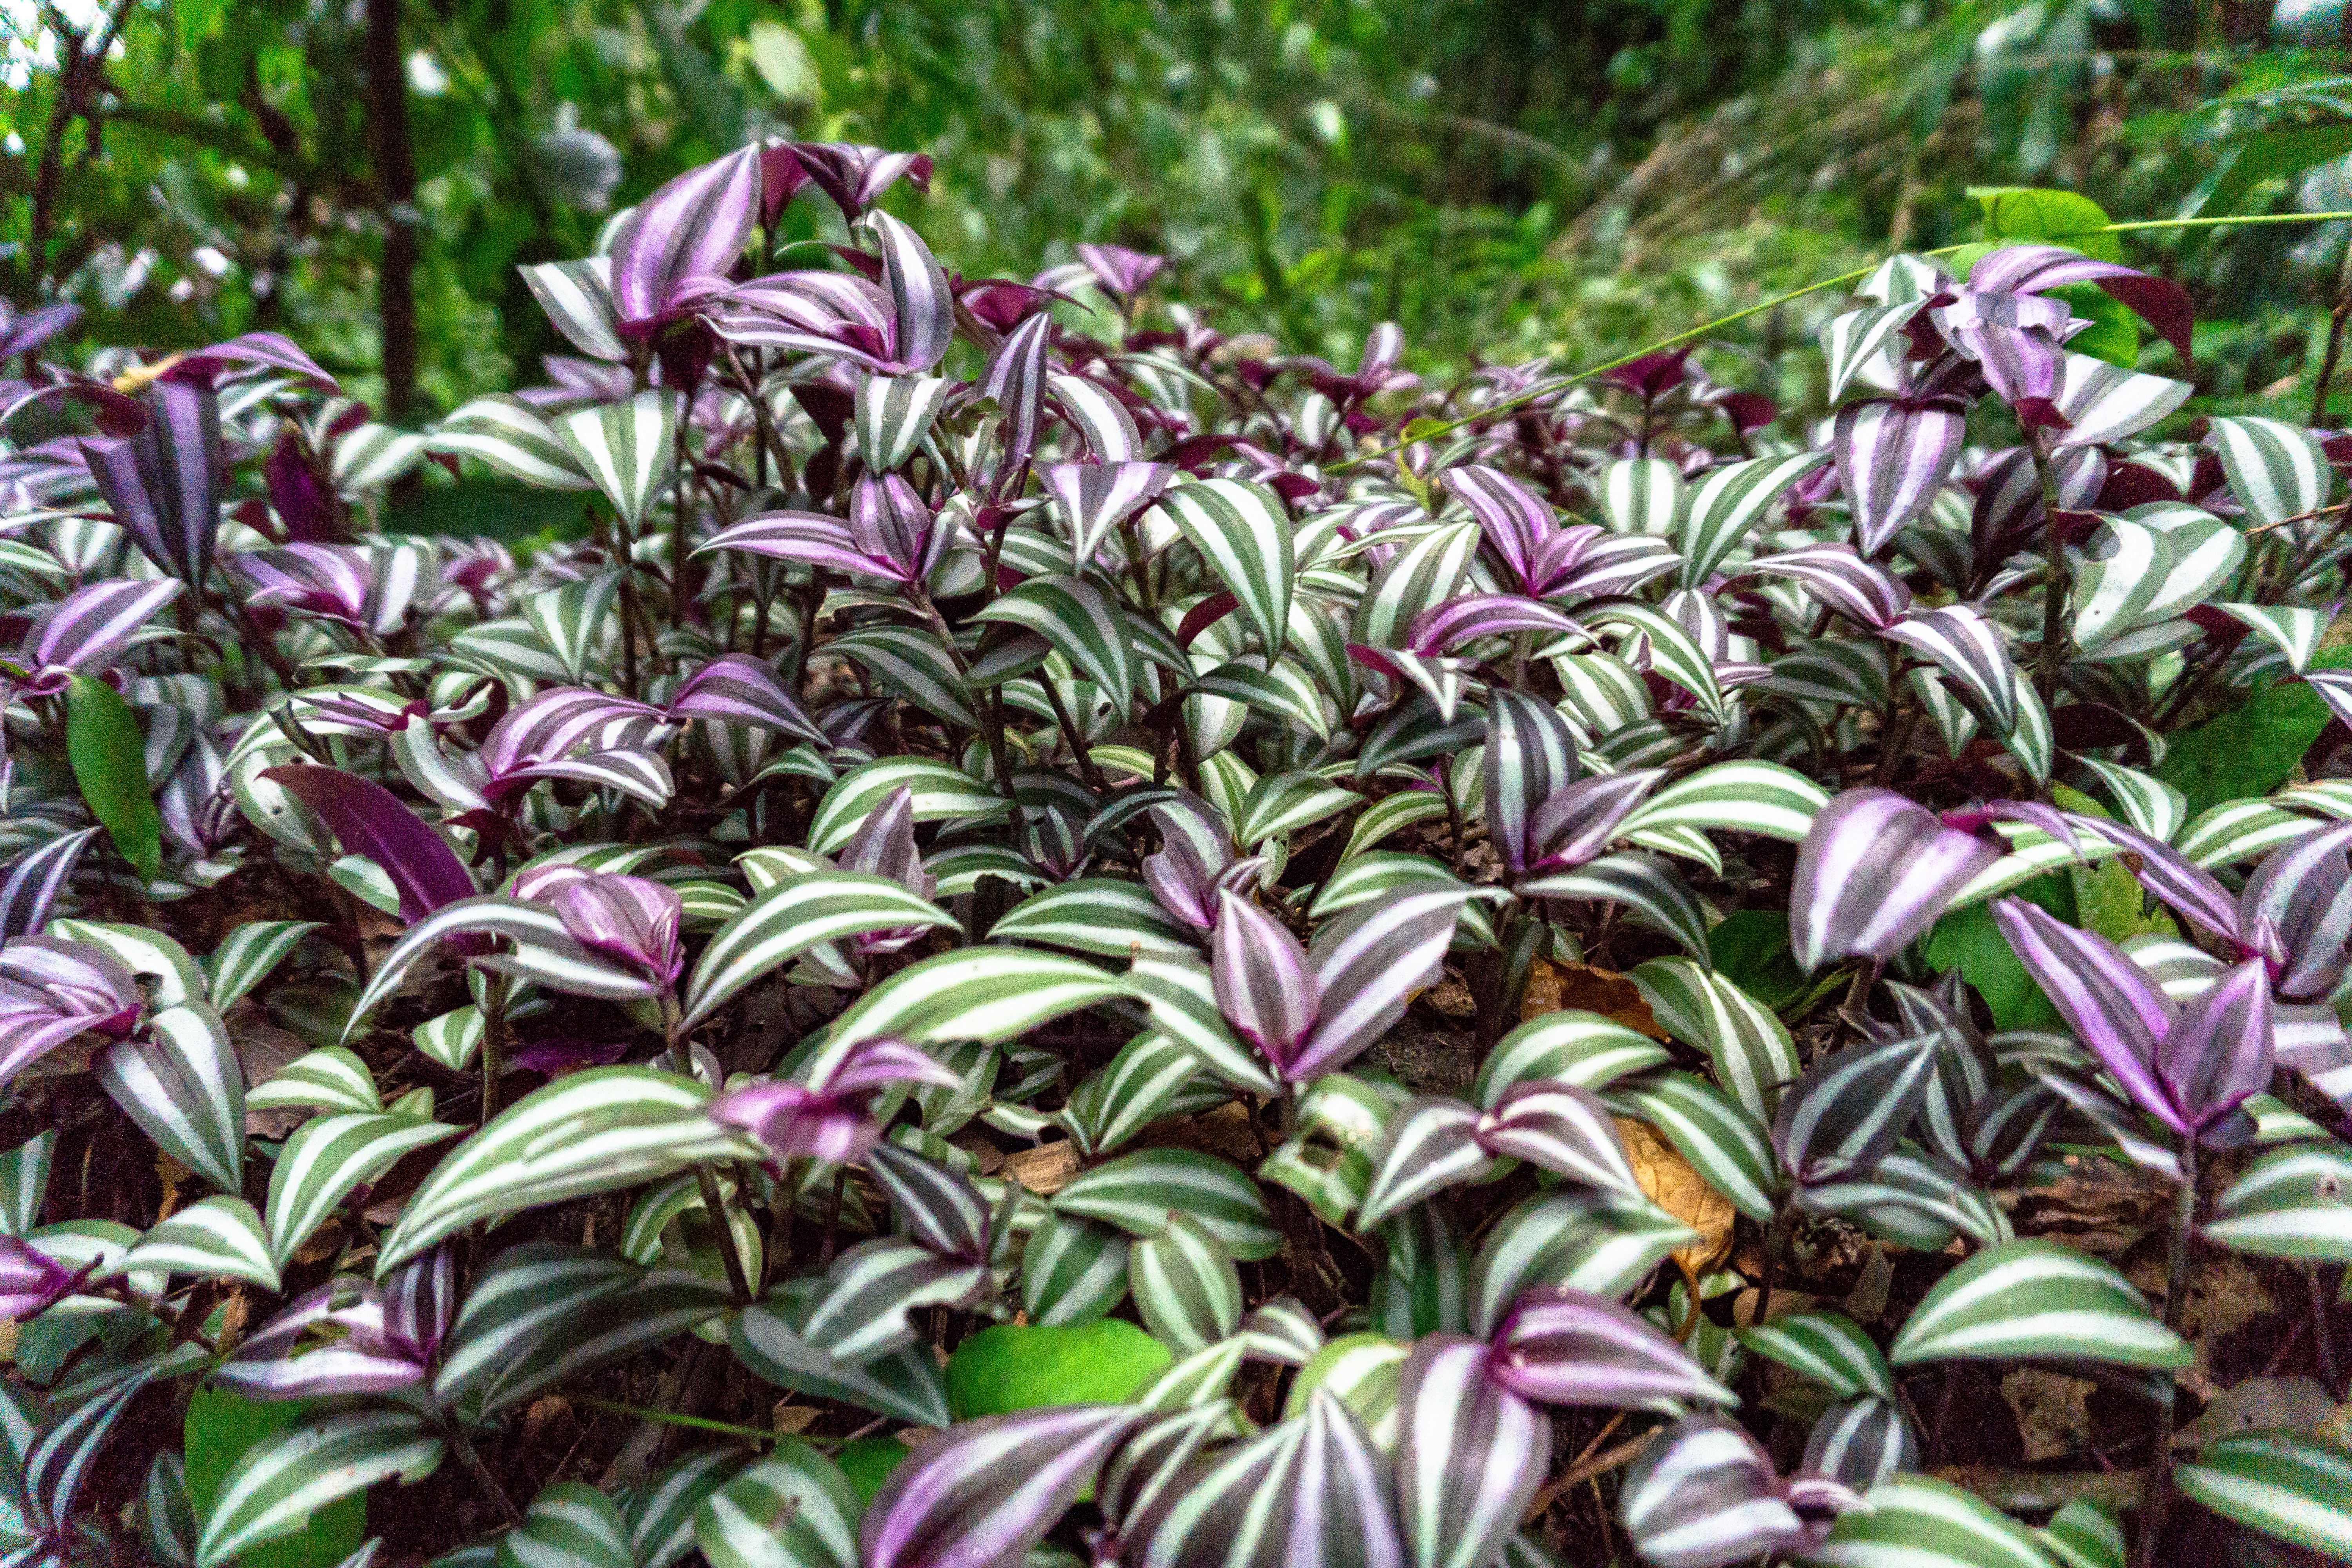
beautiful, leaves, flowering plant, plant, flower, terrestrial plant, ti plant, spiderwort, groundcover, herb, melastome family, perennial plant